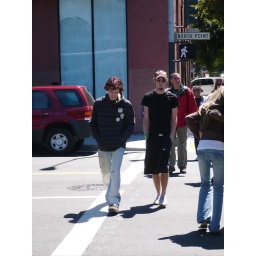
Jono and Kai cross the street on the way to fisherman's wharf in SF